List of spouses of the president of Ireland

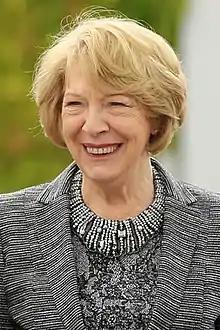
Sabina Higgins

The spouse of the president of Ireland is the wife or husband of the president of Ireland. The terms "first lady" and "first gentleman" are not used in any official context.